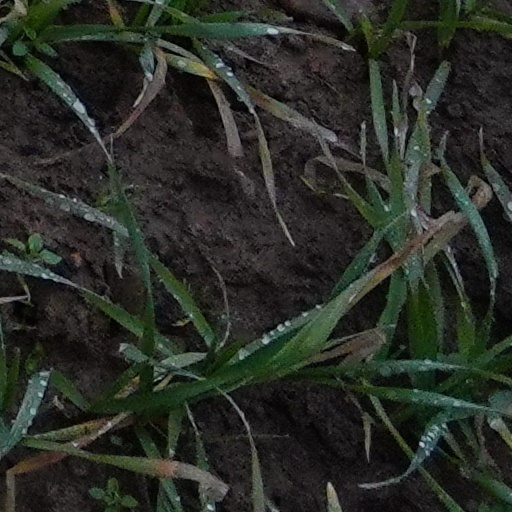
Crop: wheat